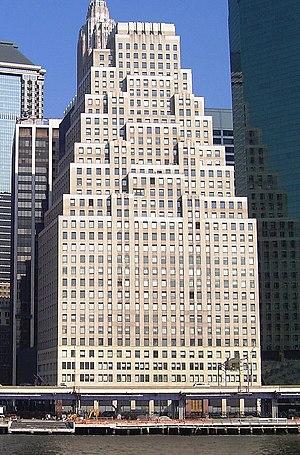
120 Wall Street est un gratte-ciel du quartier financier de Lower Manhattan à New York, achevé en 1930. Le bâtiment fait 122 m de hauteur, a 34 étages, et est situé sur la partie la plus à l'est de Wall Street, bordant également Pine Street et South Street. L'architecte était Ely Jacques Kahn de Buchman & Kahn.